New Lynn

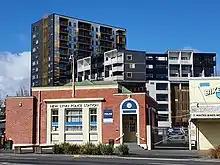
The 1930s brick New Lynn Police Station (formerly the Post Office), with the Merchant Quarter Apartments (constructed in 2015) in the background

The New Lynn area and the Whau River are a part of the traditional rohe of Te Kawerau ā Maki, an iwi that traces their ancestry to some of the earliest inhabitants of the Auckland Region. The traditional name for the area is Te Rewarewa, referring to a local creek. The Whau River was a borderland, marking the division of lands between Te Kawerau ā Maki and the Tāmaki Māori iwi of the Auckland isthmus: Ngāti Whātua Ōrākei and in earlier times, Waiohua. The Whau River was one of the narrowest points between the Waitematā Harbour on the east coast of the island, and the Manukau Harbour on the west. Te Tōanga Waka, one of the most important portages in the area, allowed for waka to be transported between the two harbours, along the Whau River, the Avondale Stream (Wai Tahurangi), and a short overland path, marked in modern times by a road named Portage Road. Kotuitanga (Ken Maunder Park) marks the point where waka were no longer able to be paddled, and was traditionally a site used for waka construction. The banks of the Whau River were the locations of many seasonal fishing settlements.